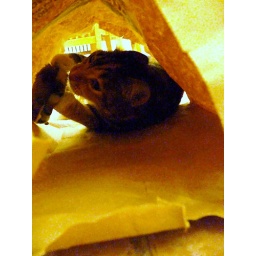
cat in a bag rolling with cat nip